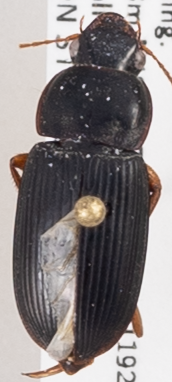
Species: Harpalus pensylvanicus
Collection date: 2019-09-04 04:00:00
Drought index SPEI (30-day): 0.282
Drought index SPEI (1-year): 0.438
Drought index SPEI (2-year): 0.86